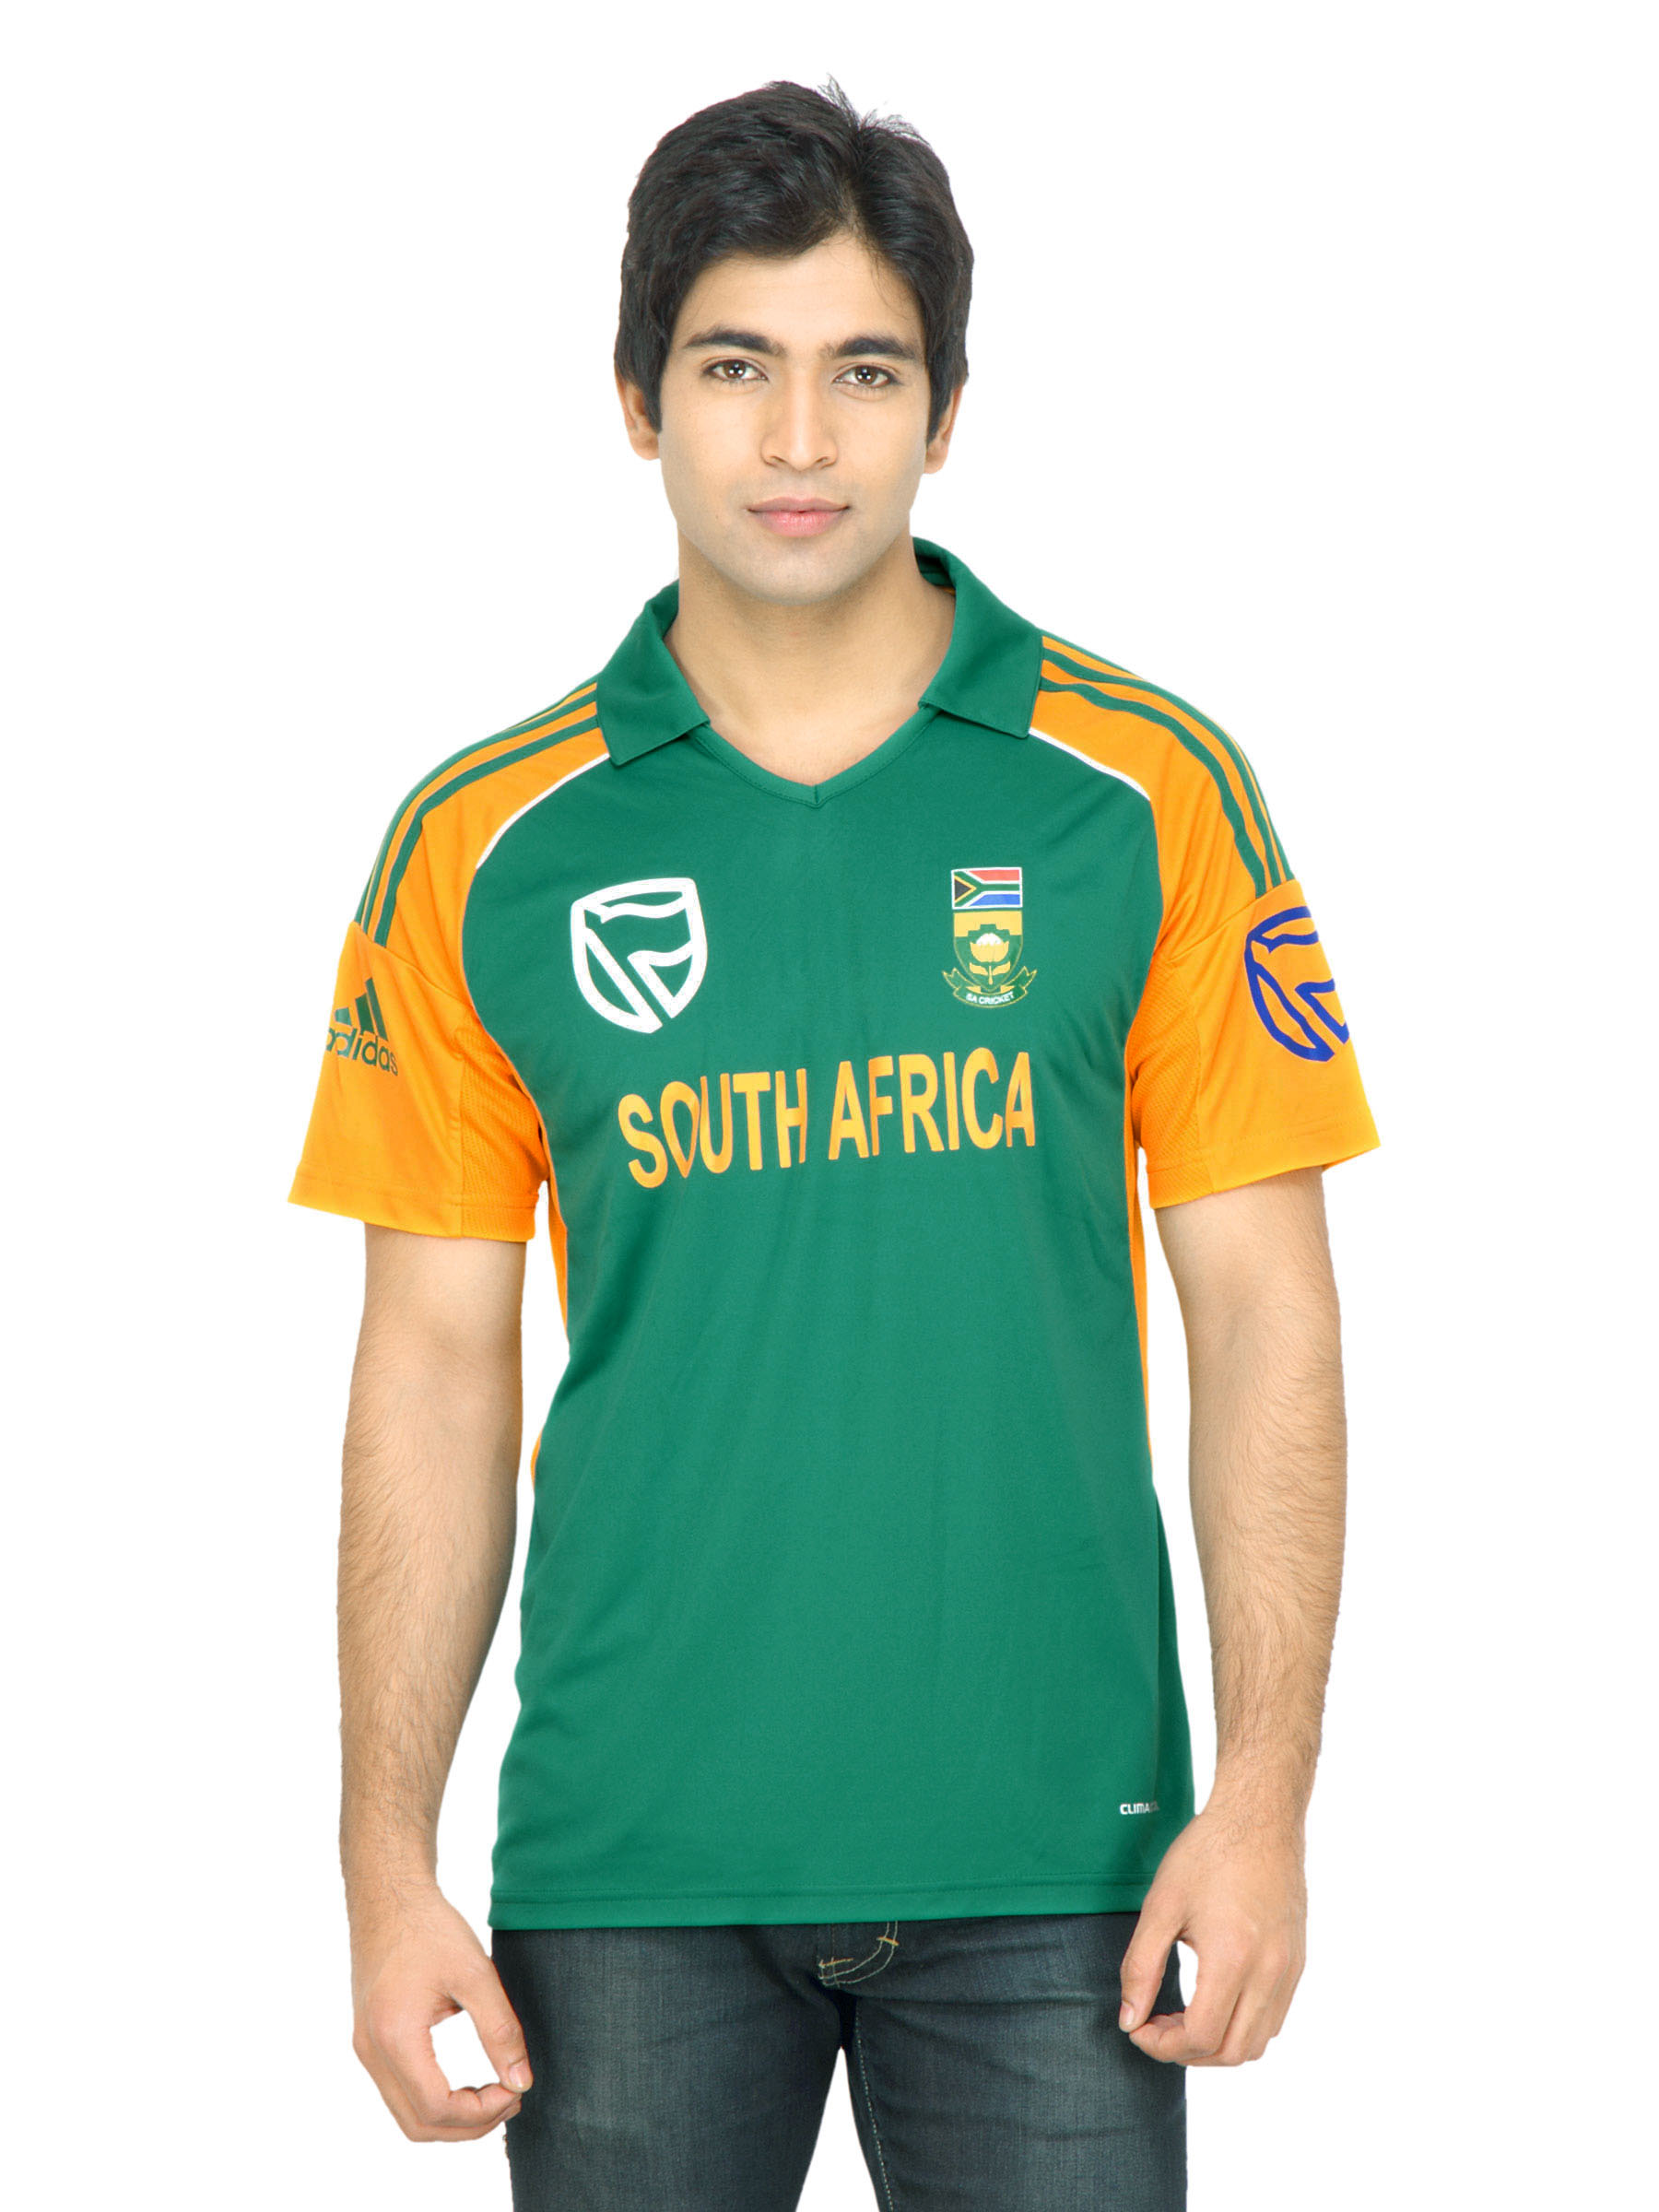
ADIDAS Men Green South Africa Cricket Jersey
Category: Apparel / Topwear / Tshirts
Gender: Men
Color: Green
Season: Summer 2011
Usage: Sports